Answer in natural language. Where is brown office desk with drawers with respect to Doorway (marked B)? Choose between the following options: right or left
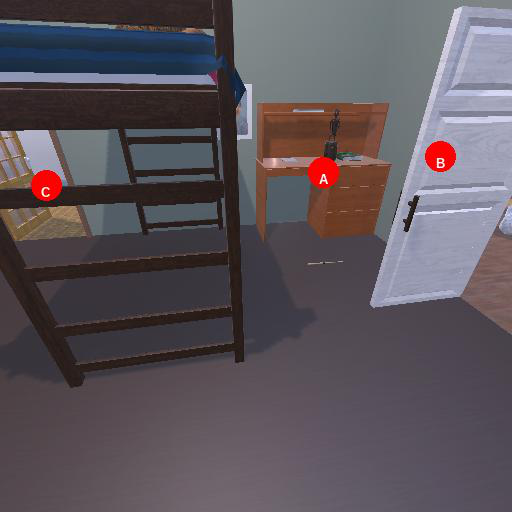
<answer>left</answer>